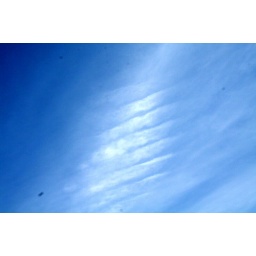
that black dot in the sky is a ufo.